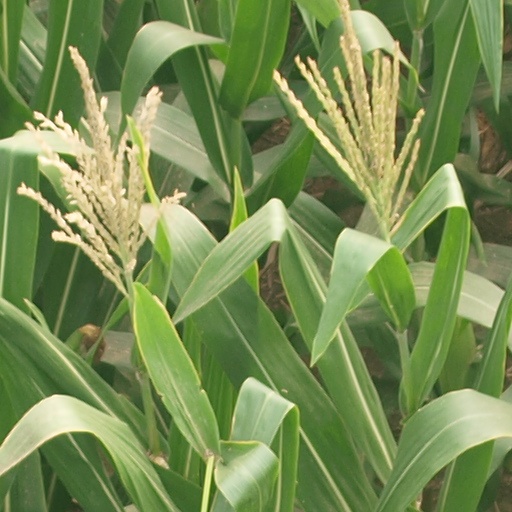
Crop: maize; corn